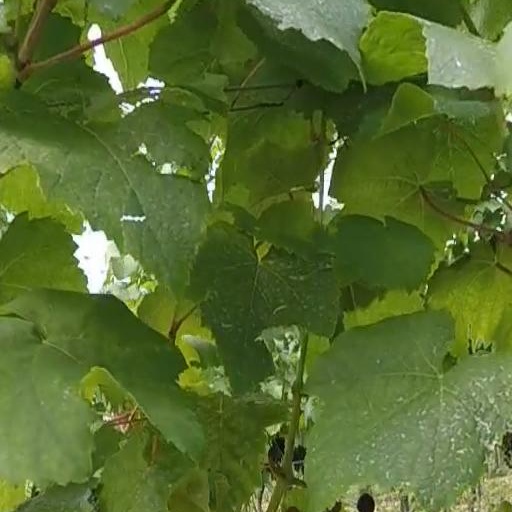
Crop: grape